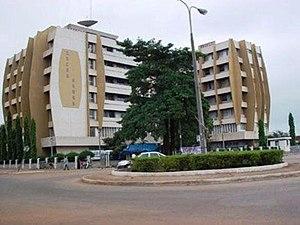
Cet article dresse une liste des villes les plus peuplées du Ghana selon un recensement de 2013.
Sunyani est une ville du Ghana. Elle est la capitale du district municipal de Sunyani et de la région de Brong Ahafo.